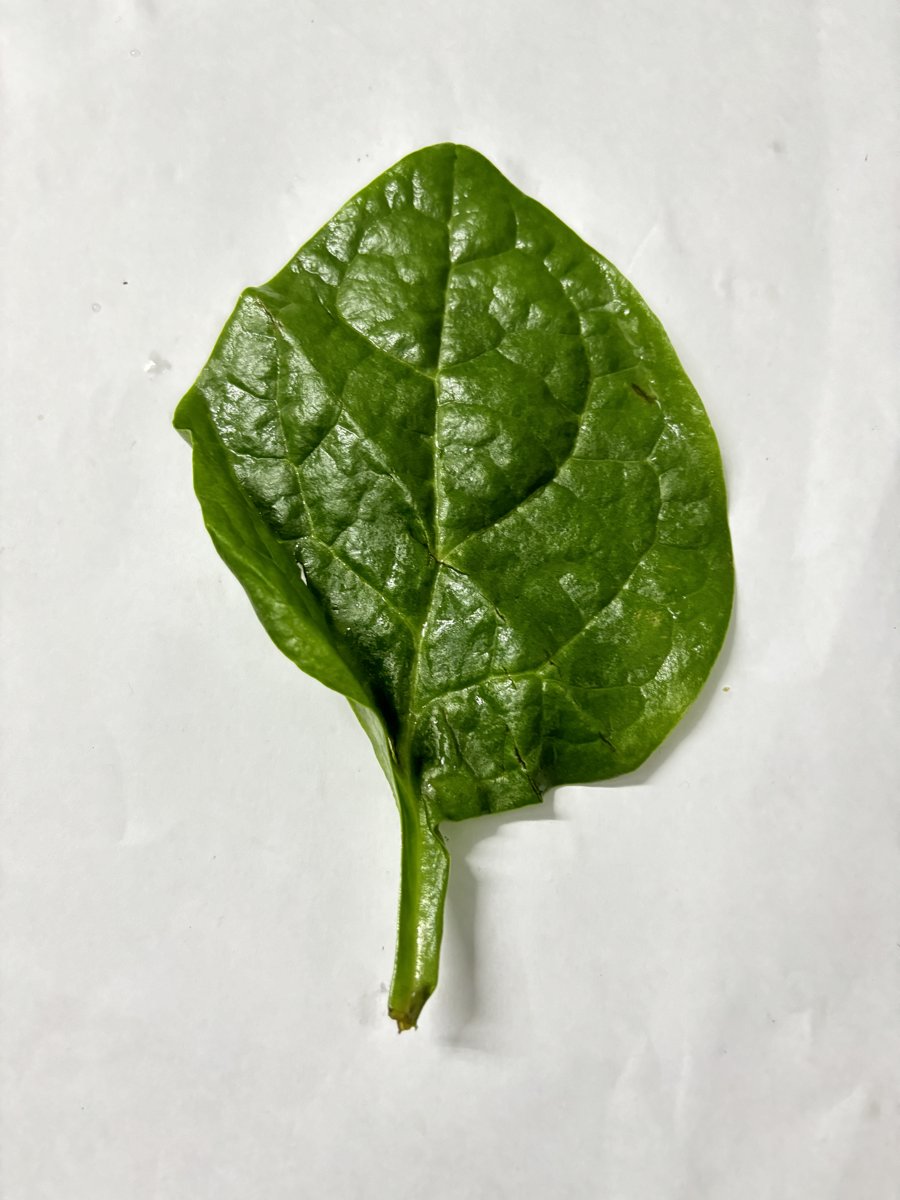
Label: Healthy-Leaf